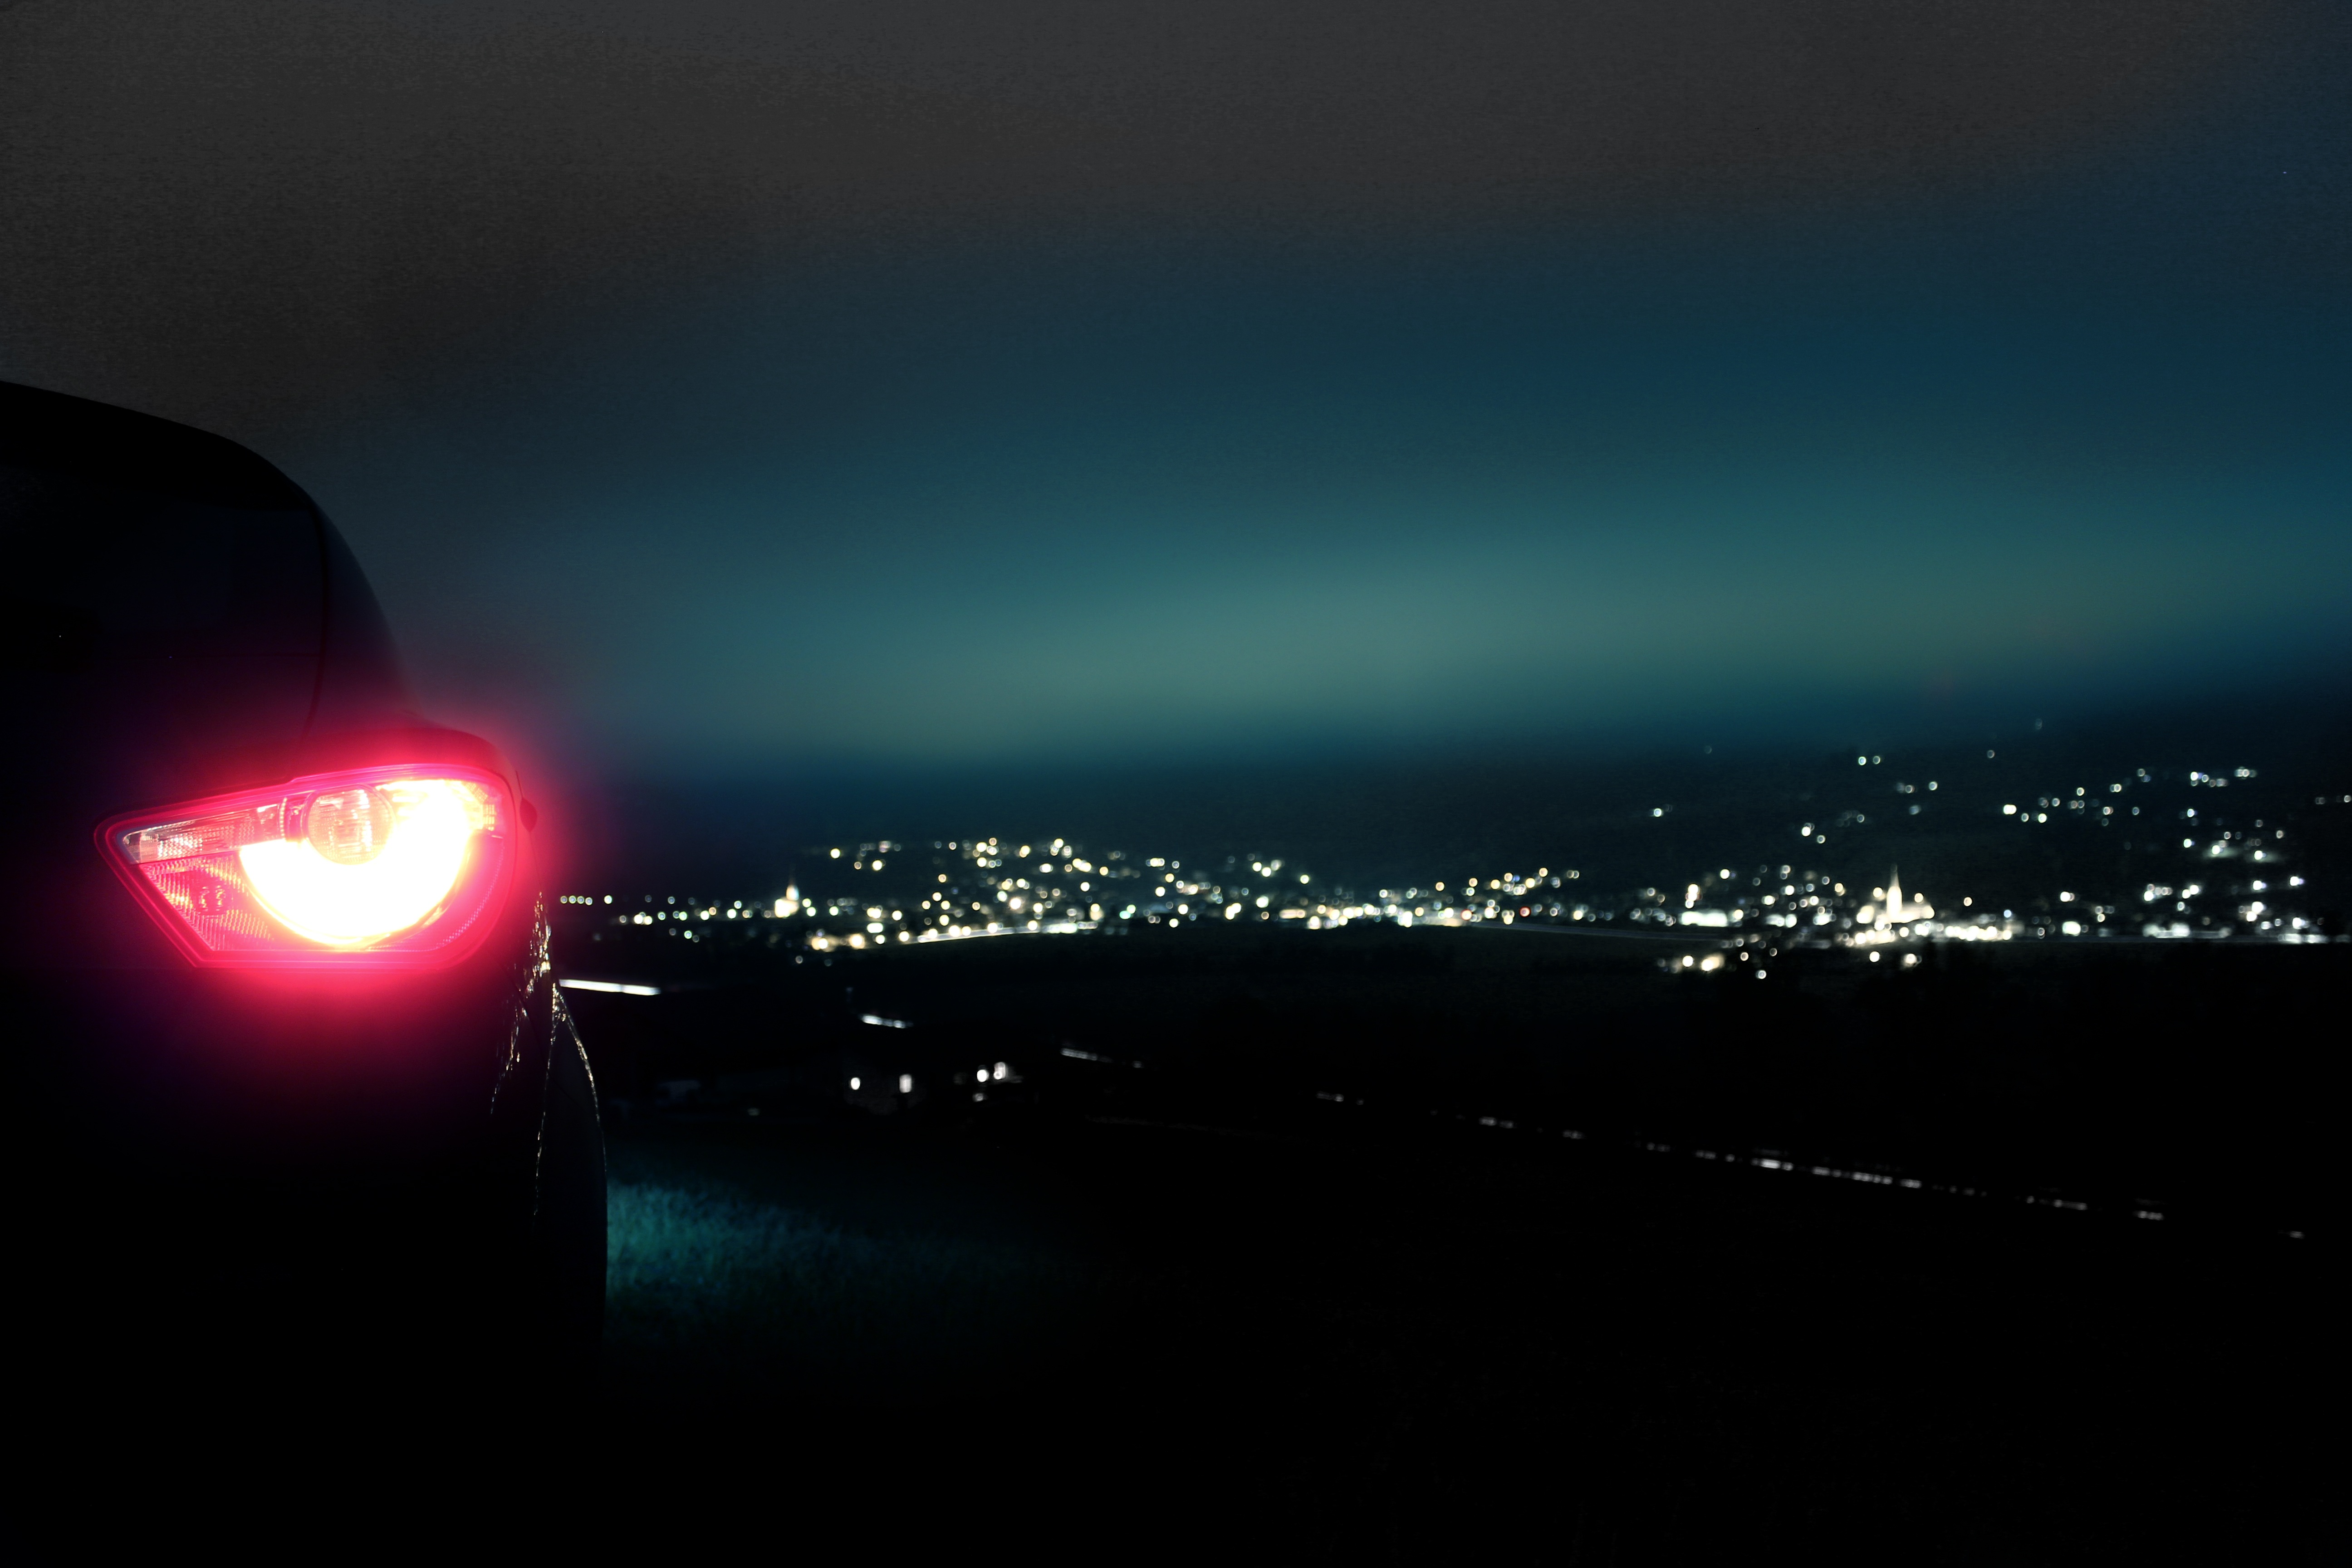
landscape, horizon, light, sky, fog, night, seat, view, city, atmosphere, panorama, village, dusk, reflection, auto, darkness, street light, lighting, clouds, ibiza, atmosphere of earth, computer wallpaper